The Secret of the Rosary

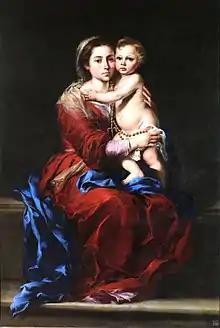
"Madonna with the Rosary" by Murillo, 1650.

The Secret of the Rosary ("le Secret admirable du très saint Rosaire pour se convertir et se sauver") is a book about the Holy Rosary written by Louis de Montfort, a French priest and Catholic saint who died in 1716. The English translation of the book bears the Imprimatur of Archbishop Thomas E. Molloy of the Roman Catholic Diocese of Brooklyn. It is said to be the earliest extant book describing the modern way in which the Rosary is prayed.